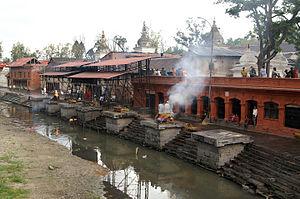
Le temple de Pashupatinath est un édifice religieux hindou sis au bord du fleuve Bagmati, à Katmandou, au Népal. Dédié à Pashupati, l'incarnation de Shiva en tant que « maître des animaux », qui est considérée officieusement comme la divinité nationale du Népal ce temple est un des plus sacrés de l'hindouisme et du Népal.